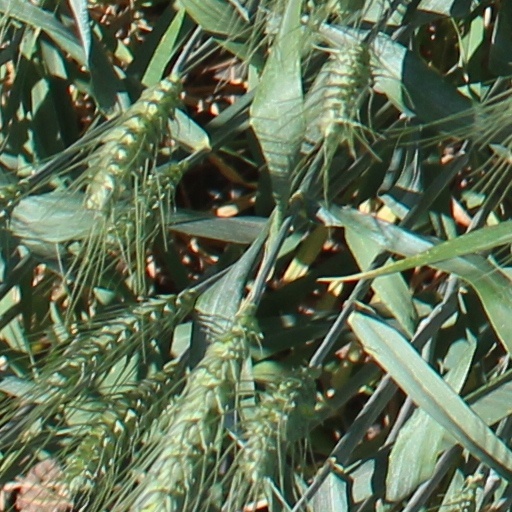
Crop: wheat